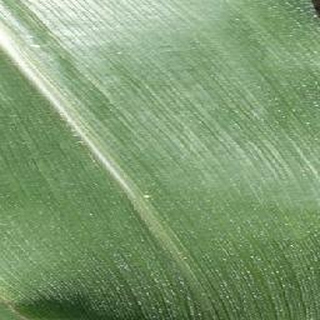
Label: healthy_corn